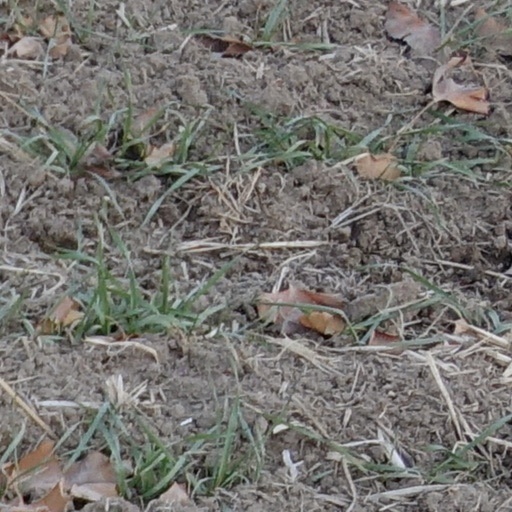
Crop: wheat